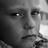
Emotion: sad